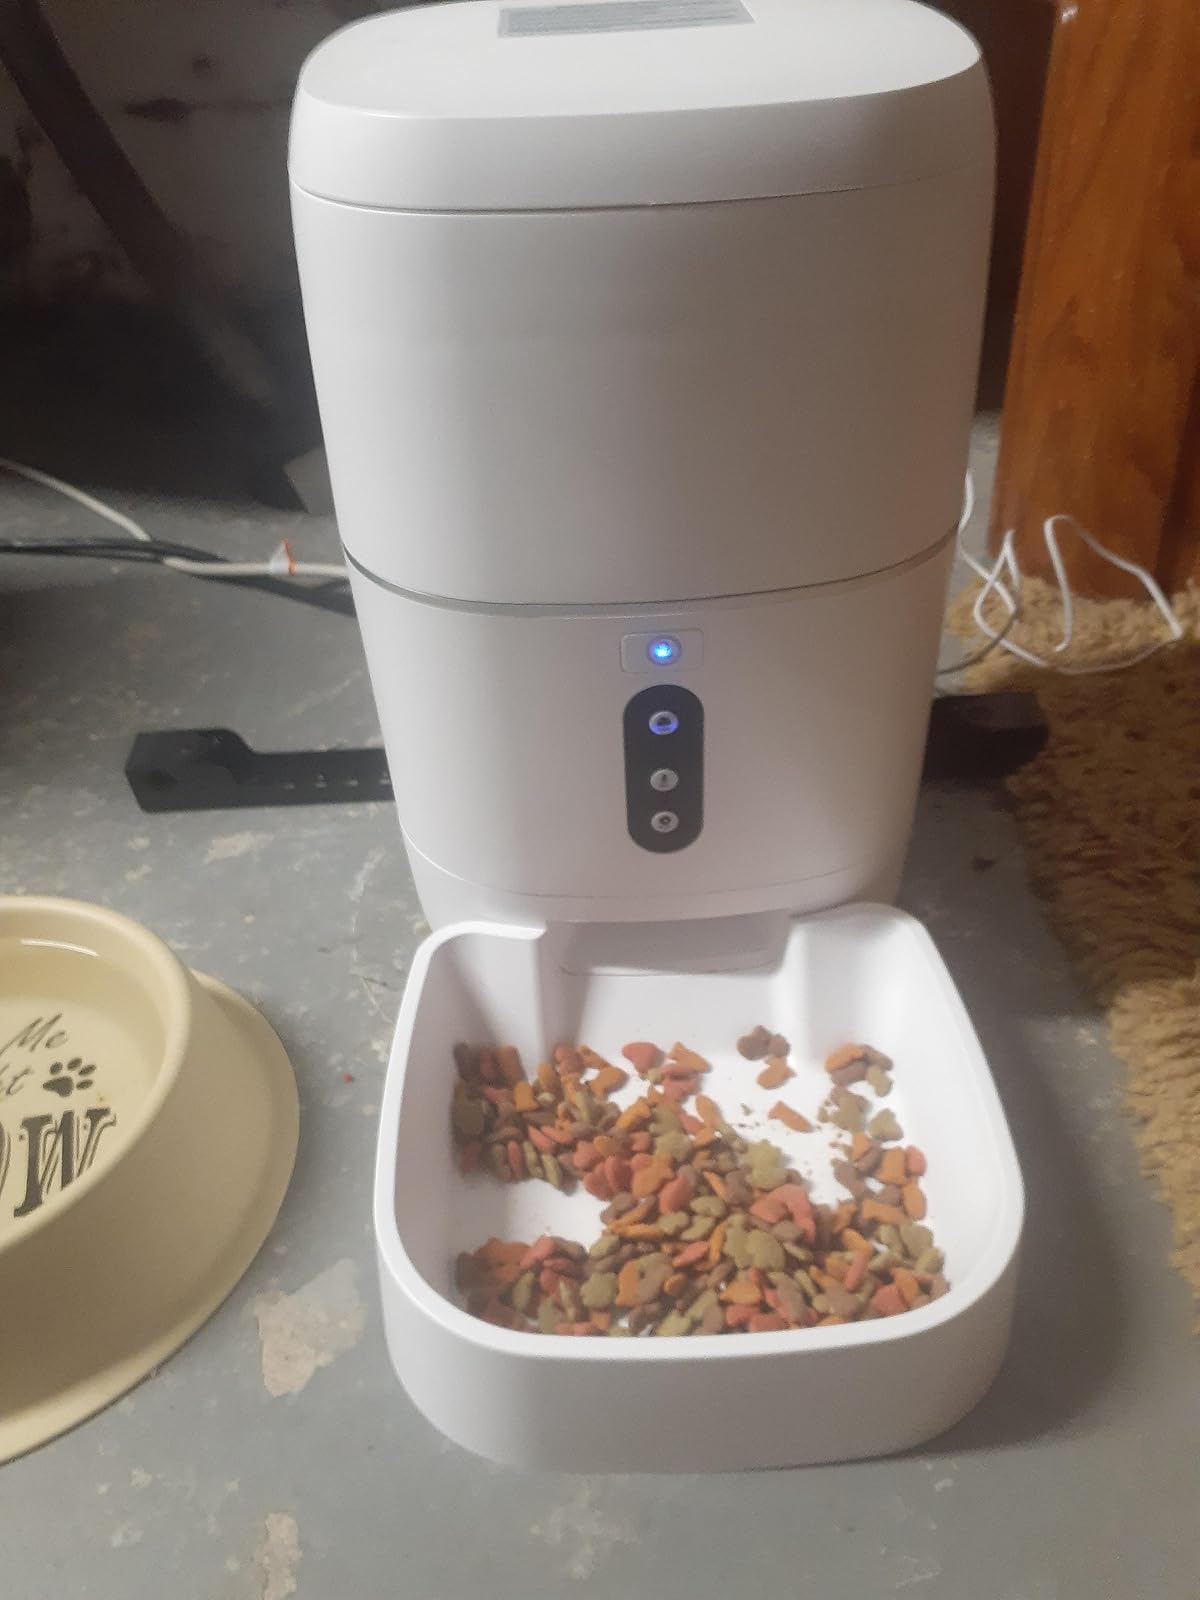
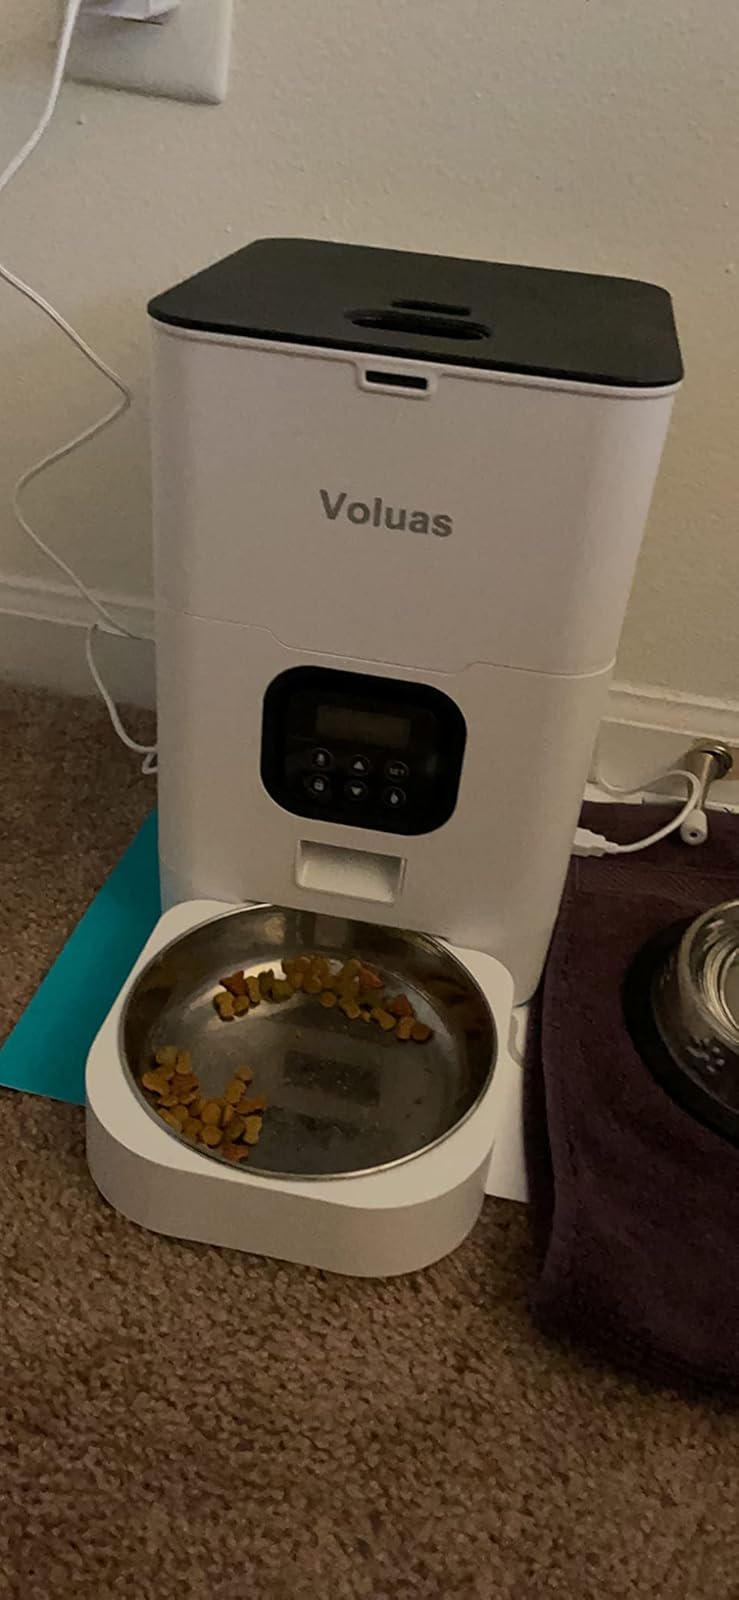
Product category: items_feeder
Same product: no